Ogaden War

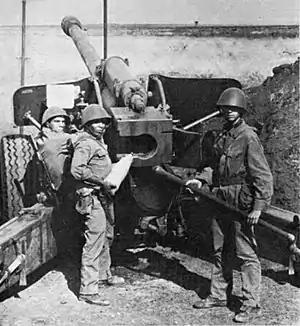
Cuban artillery crew in Ogaden.

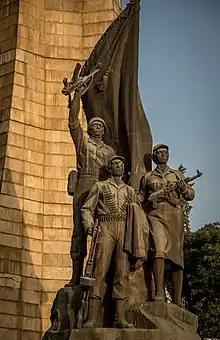
The Tiglachin Monument in Addis Ababa commemorates the victory of the Derg over Somalia in the Ogaden War

For some time, the Western Somali Liberation Front, had been conducting guerilla operations in the Ogaden. By June 1977, it had succeeded in forcing the Ethiopian army out of much of the region and into fortified urban centers.